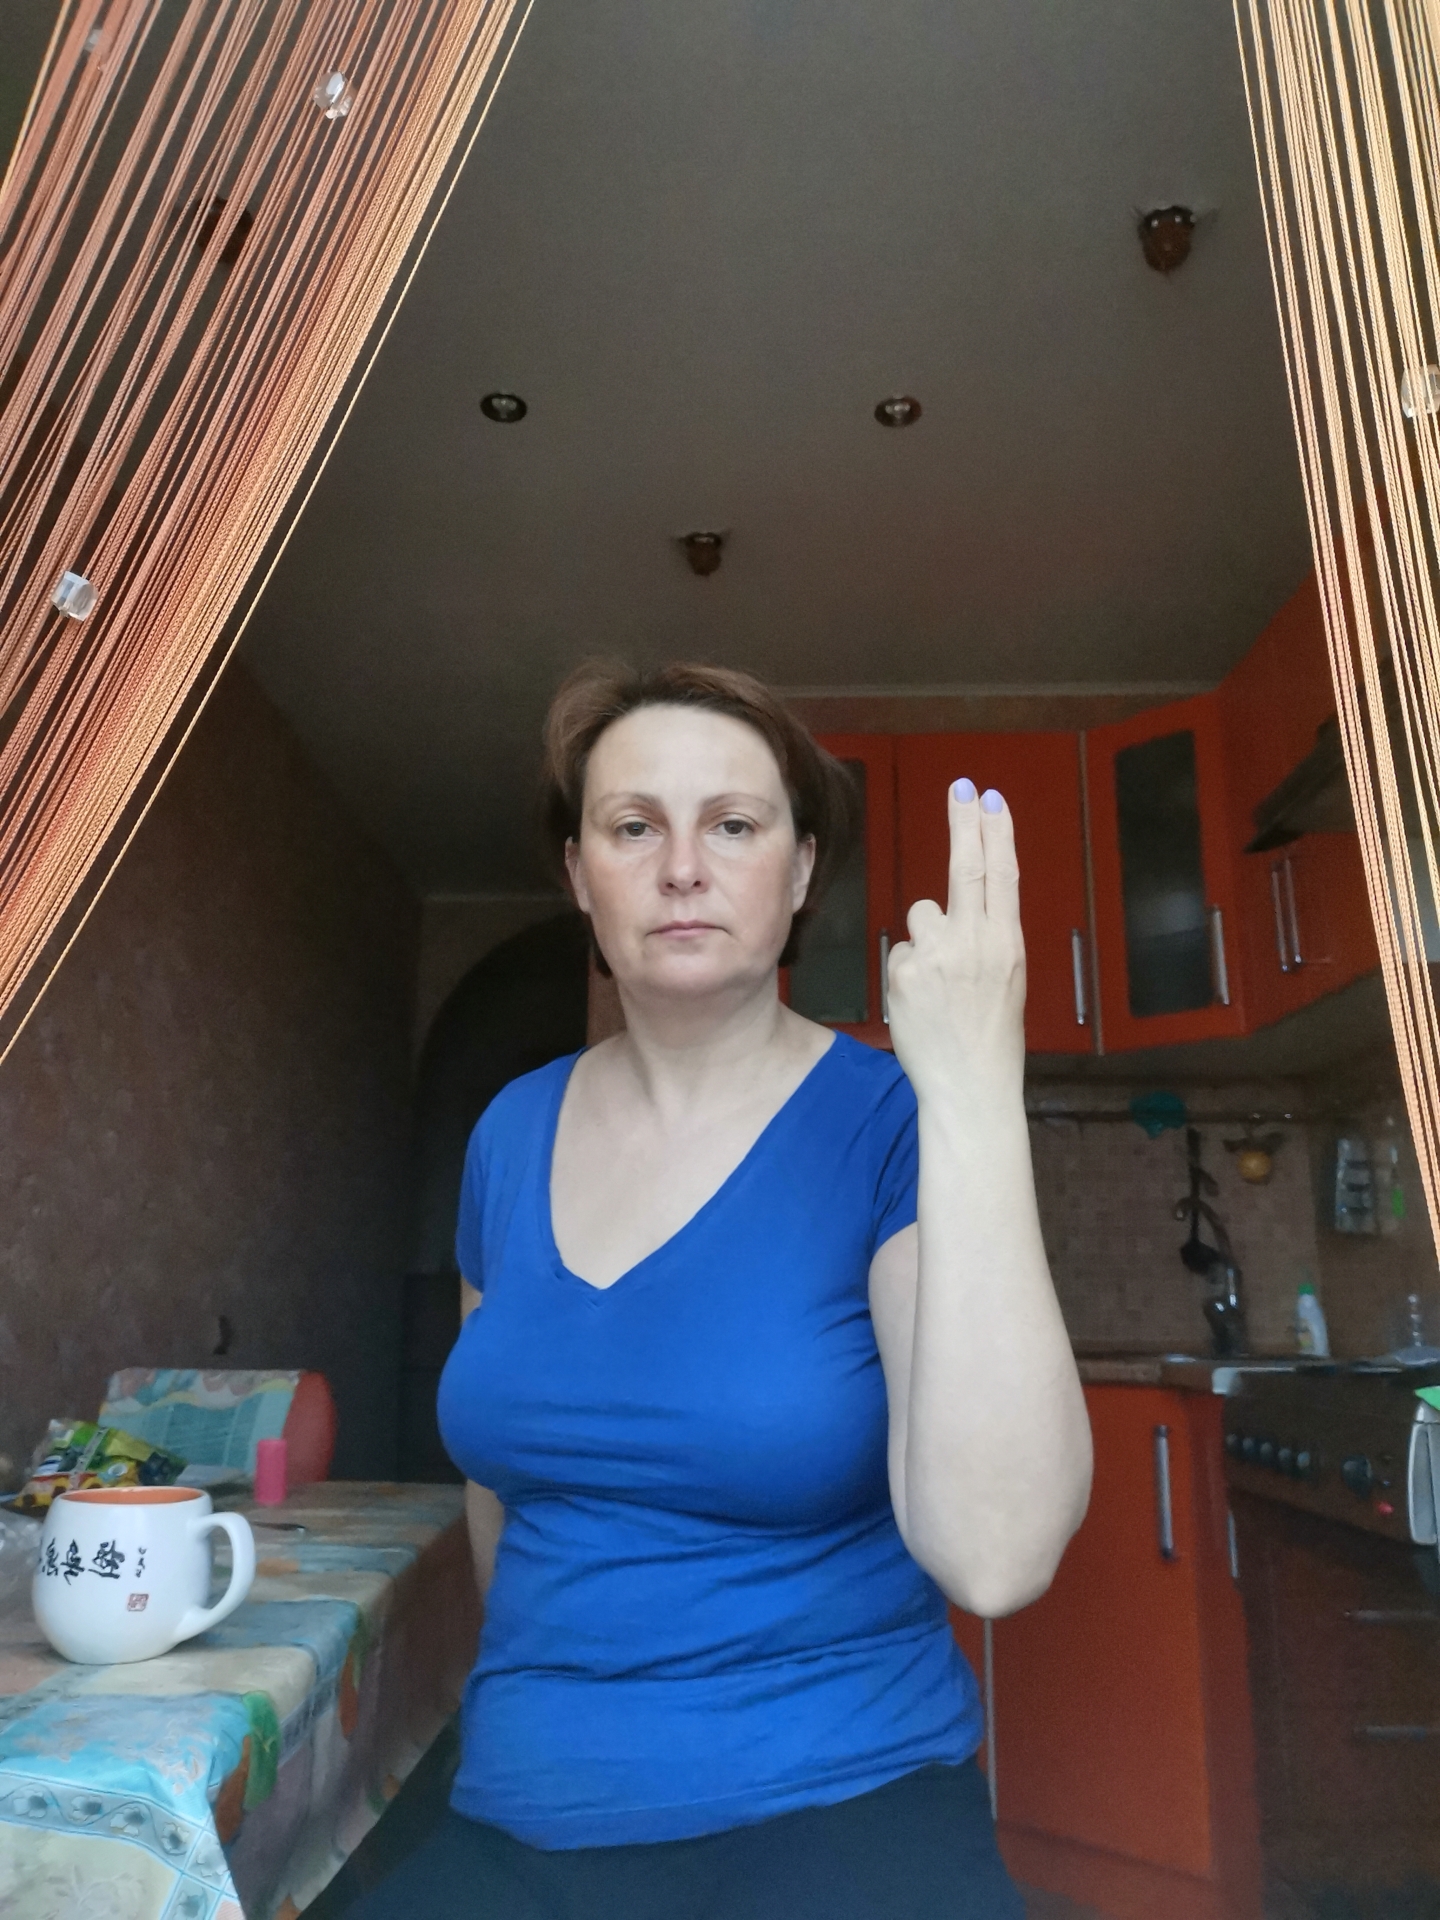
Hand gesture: two_up_inverted